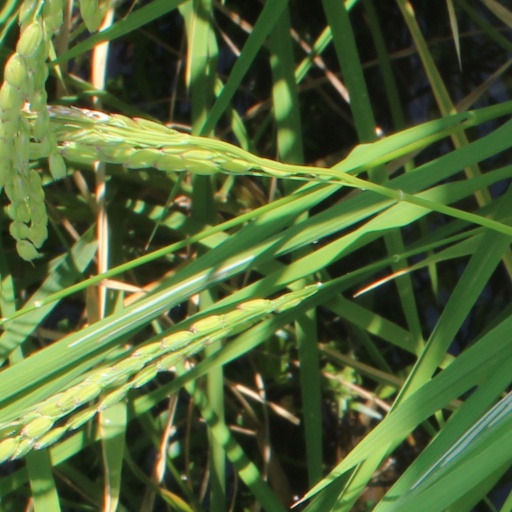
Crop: rice